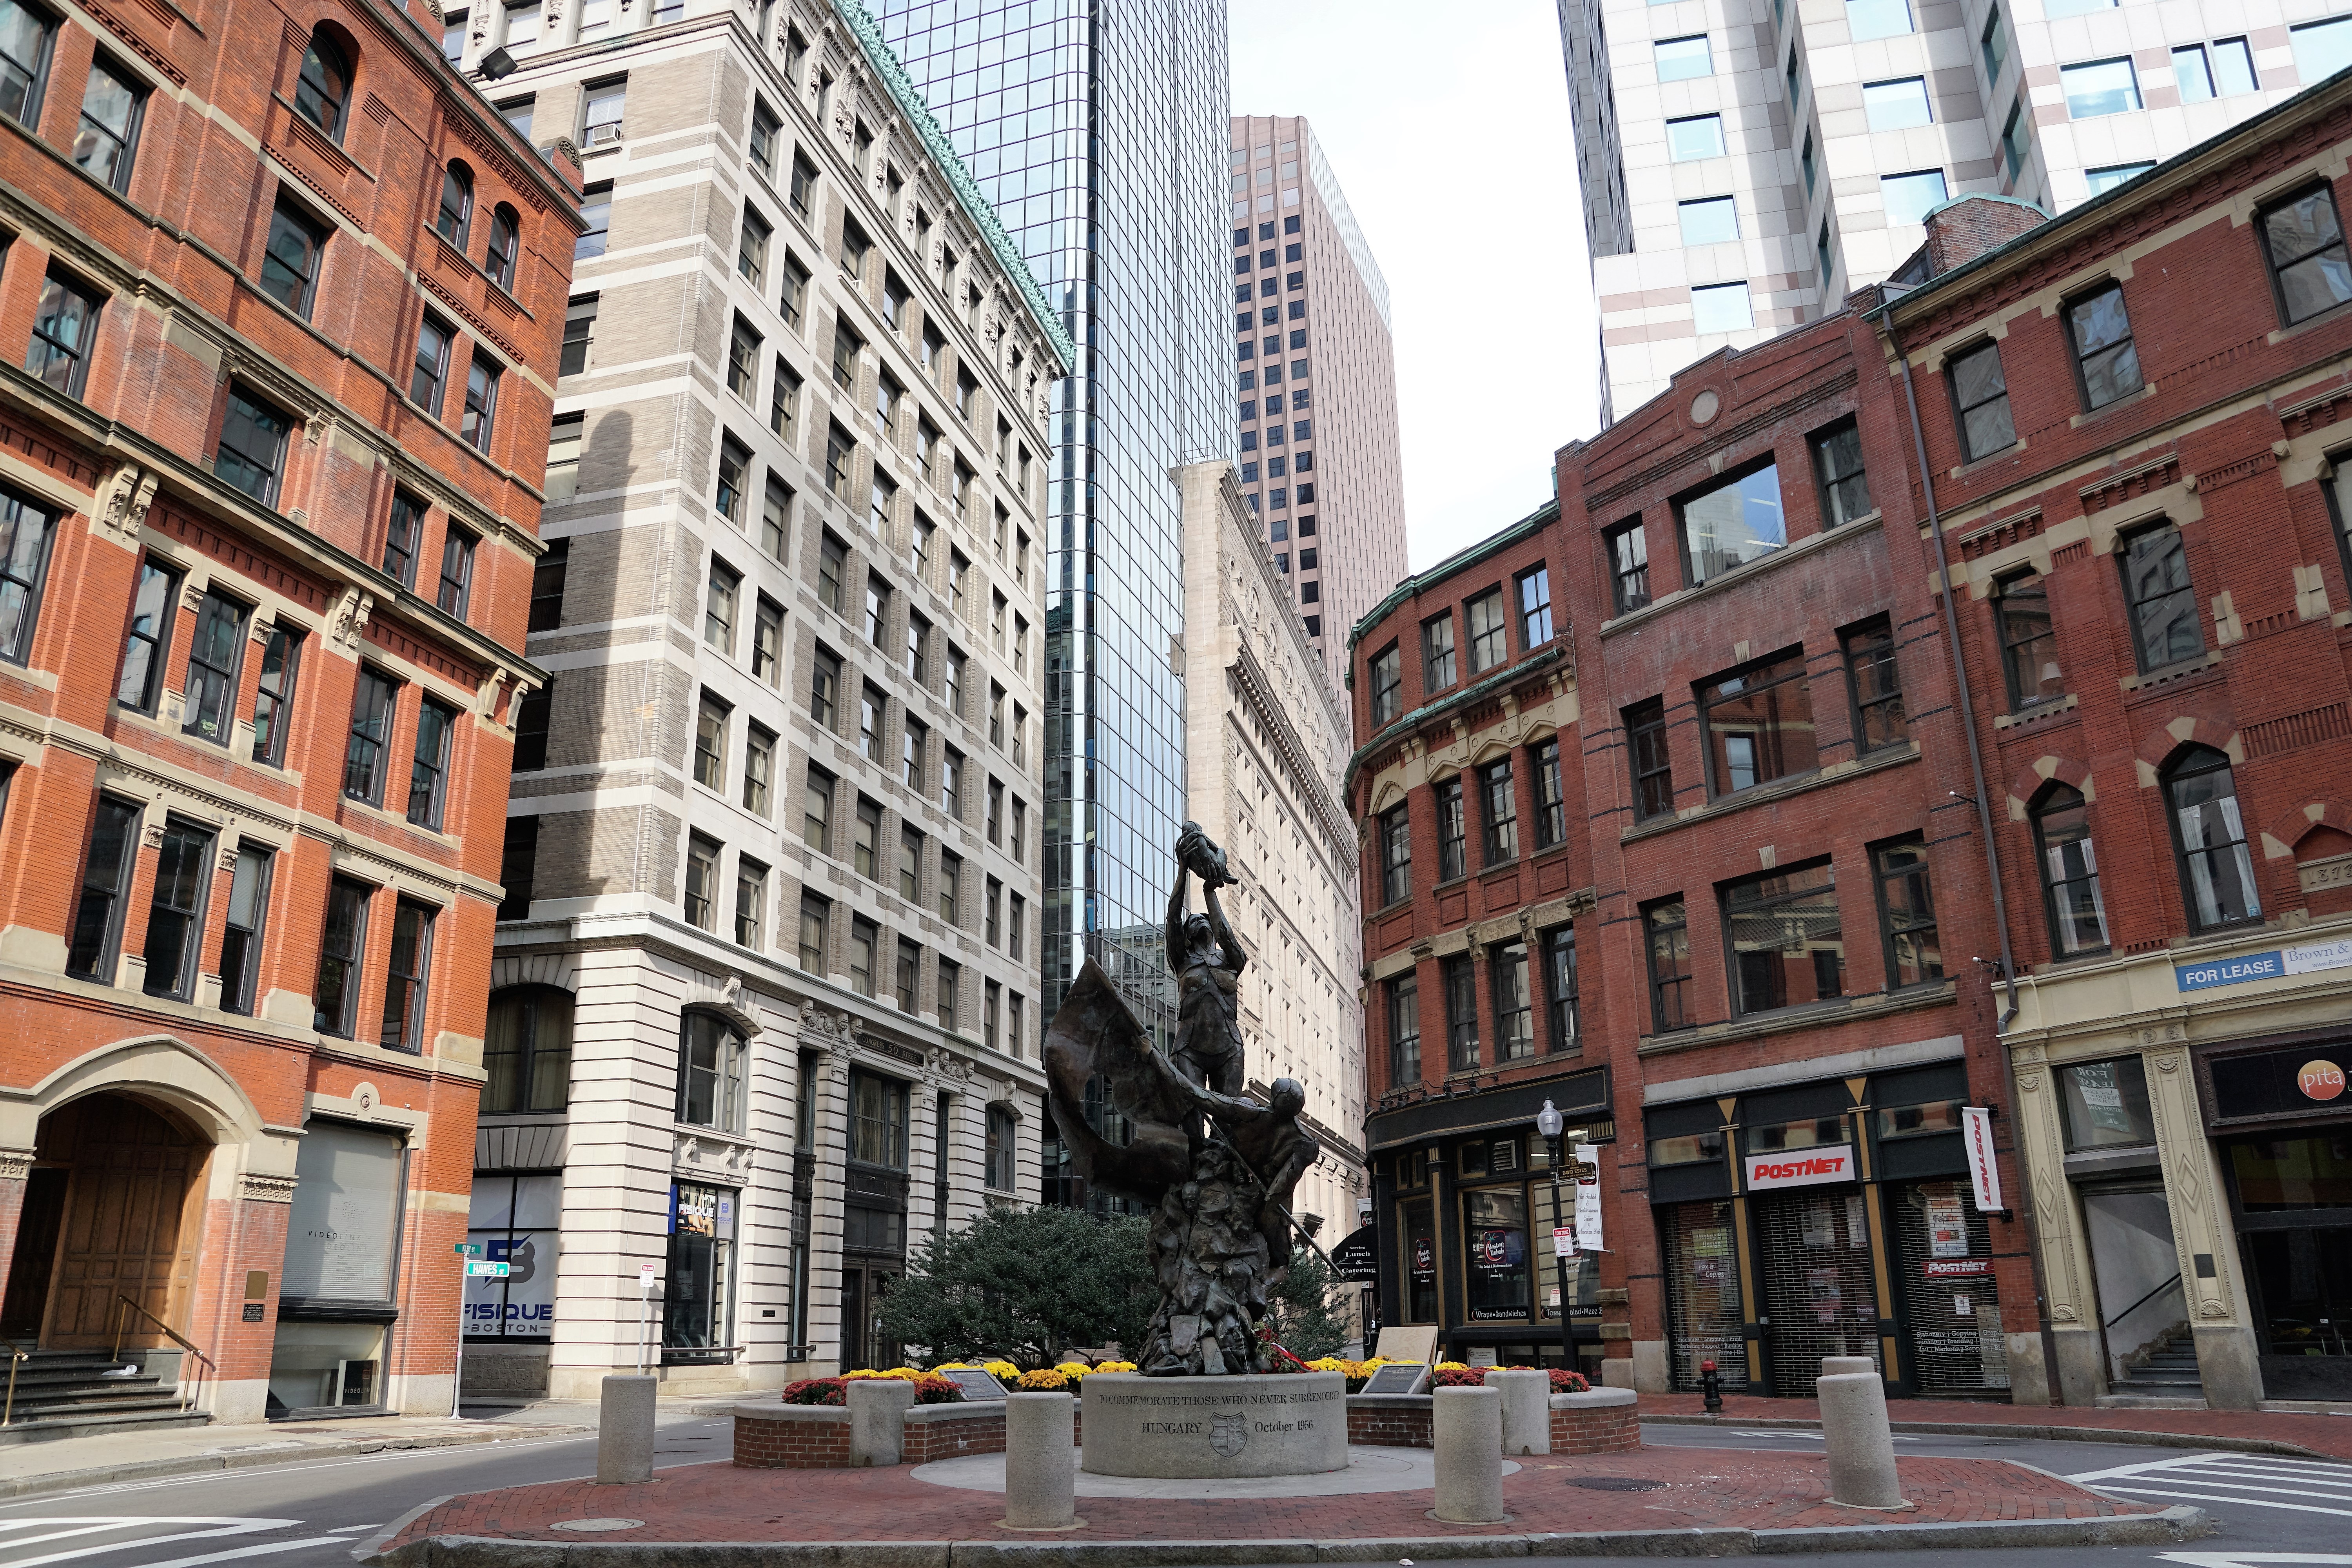
architecture, road, street, town, city, skyscraper, cityscape, downtown, plaza, usa, america, landmark, facade, tower block, boston, infrastructure, town square, metropolis, condominium, neighbourhood, urban area, residential area, human settlement, metropolitan area